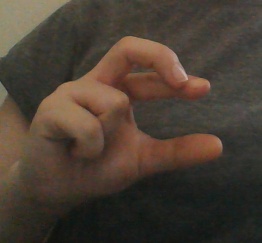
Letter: thal